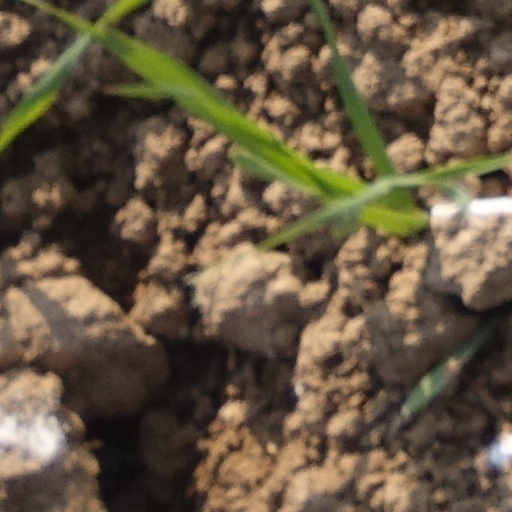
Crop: wheat